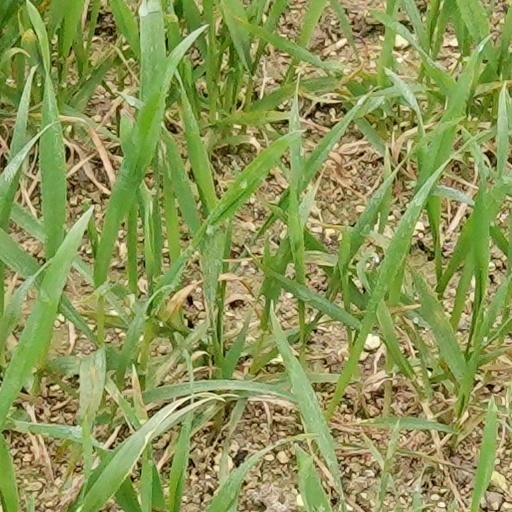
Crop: wheat